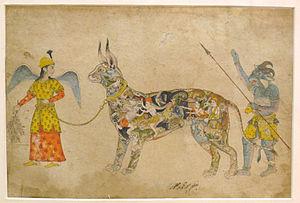
Pari (ou Peri) conduisant un animal composite d'inspiration persane. Peinture Rajput. XIXe siècle
Une péri est un génie de sexe féminin de la mythologie iranienne. Les péris sont des créatures ailées, élégantes et raffinées, d'une beauté quasi-divine et d'une voix séraphique, semblables à des fées. Les péris sont parfois représentées dans un « paradis », avec à leur tête une péri reine.
La peinture rajput désigne diverses écoles de peinture indienne qui sont apparues au XVIᵉ siècle ou au début du XVIIᵉ siècle et se sont développées au cours du XVIIIᵉ siècle à la cour royale du Rajasthan en Inde, mais aussi dans les anciens royaumes rajputs des contreforts de l'Himalaya et alors dénommée « peinture paharî ».